Boeing–Saab T-7 Red Hawk

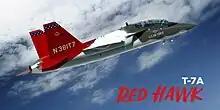
A U.S. Air Force publicity image of the T-7A Red Hawk showing Red Tail livery

In May 2019, Saab announced that it would open a U.S. manufacturing facility for the T-X in Indiana in the Purdue University-affiliated Discovery Park District in West Lafayette, Indiana.